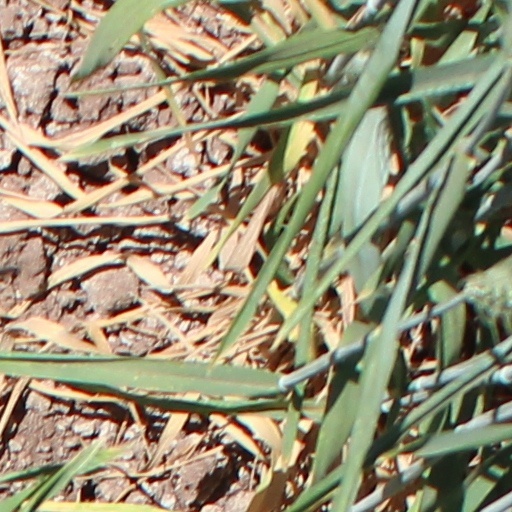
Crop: wheat